Samuel Smiles

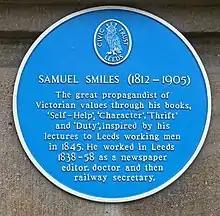
Samuel Smiles (8116935276)

"Self-Help" has been called "the bible of mid-Victorian liberalism", and it raised Smiles to celebrity status almost overnight.